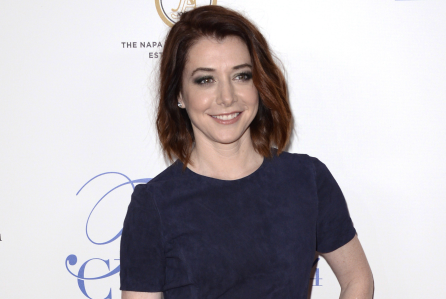
Gender: women